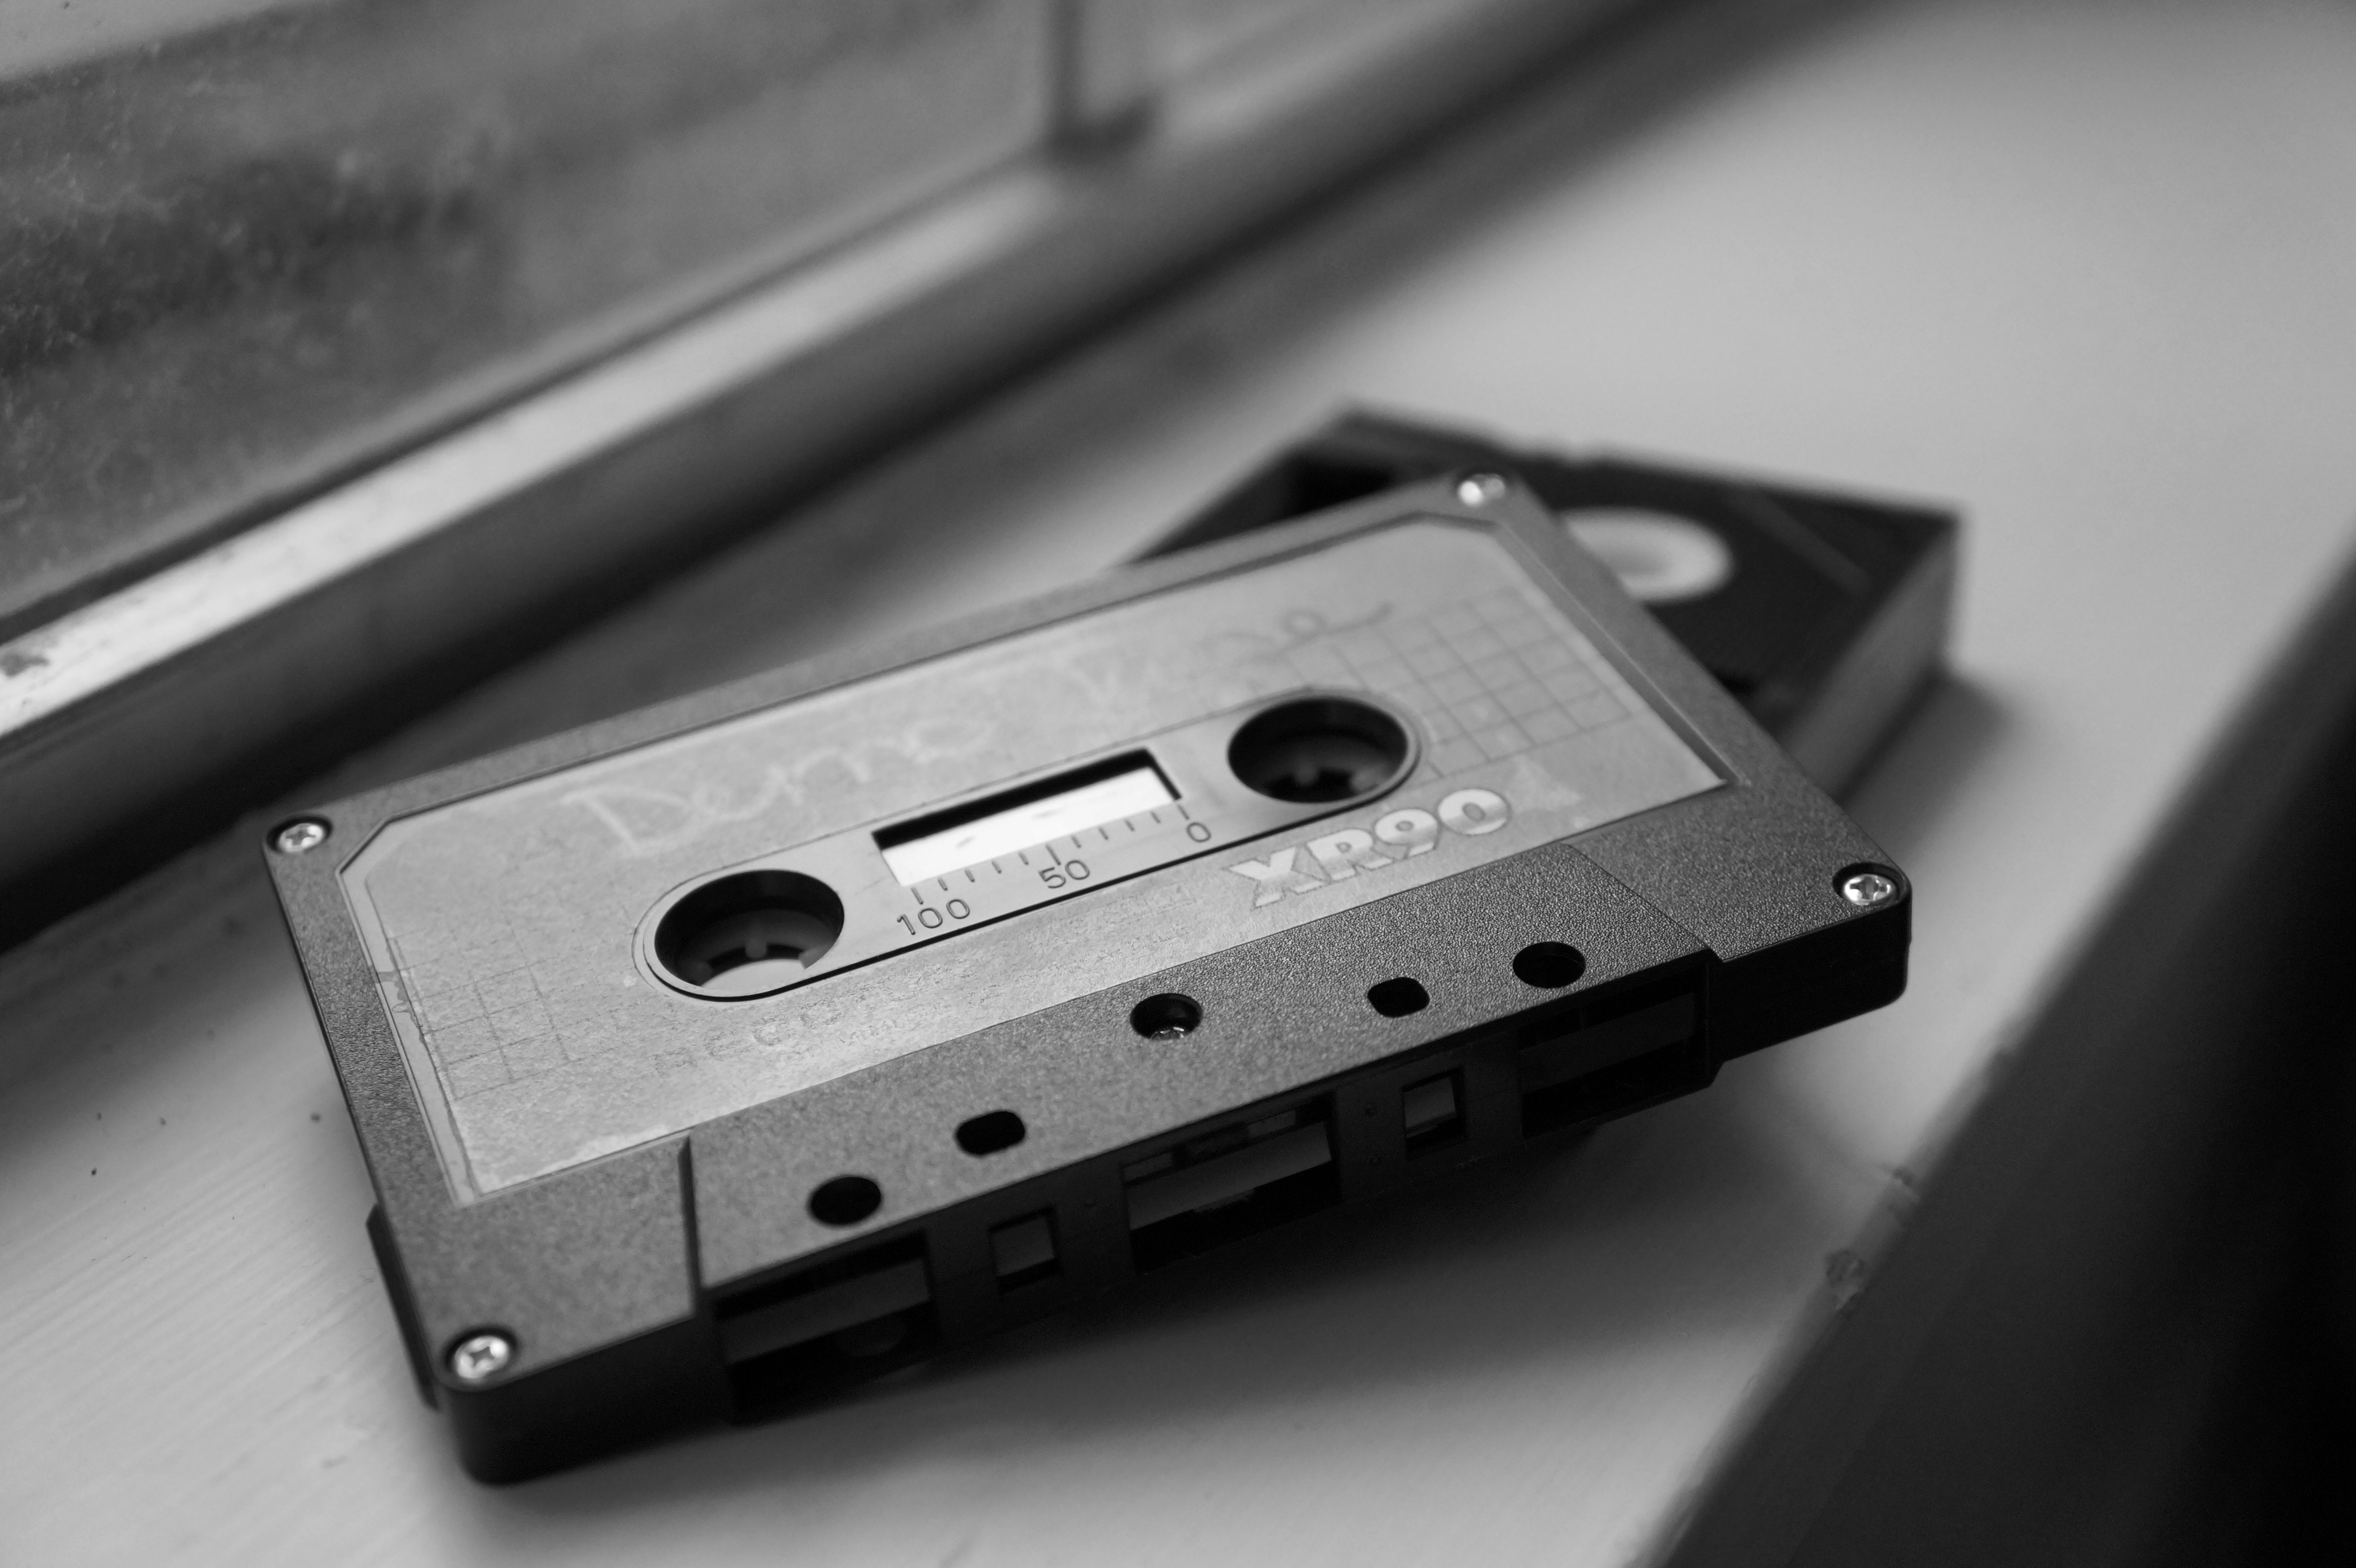
black, weapon, electronics, firearm, trigger, compact cassette, gun accessory